Pease Air National Guard Base

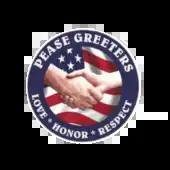
Logo of the Pease Greeters

Prior to its closure as an active base in 1991, frequent air shows were held at Pease, typically featuring either the United States Air Force Thunderbirds or the Blue Angels of the United States Navy. The 1977 show was promoted as being the "21st annual Open House". Air shows held at Pease AFB include those held in September 1960 with the Thunderbirds, August 1972 with the Thunderbirds, July 1977 with the Thunderbirds, July 1987 with the Thunderbirds, May 1988 with the Blue Angels, September 1989 with the Thunderbirds, and May 1990 with the Blue Angels.